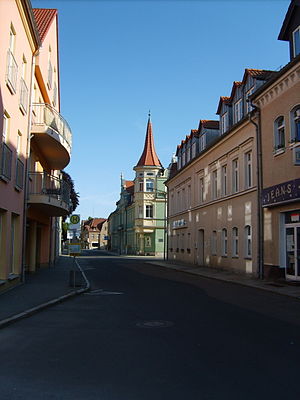
Elsterwerda
Elsterwerda er en by i landkreis Elbe-Elster i den tyske delstat Brandenburg med 9.096 indbyggere. Den udgøres af et areal på 41 km² og er beliggende i den sydlige del af Naturpark Niederlausitzer Heidelandschaft og ved den vestlige grænse af Schraden, et område ved Schwarze Elster.